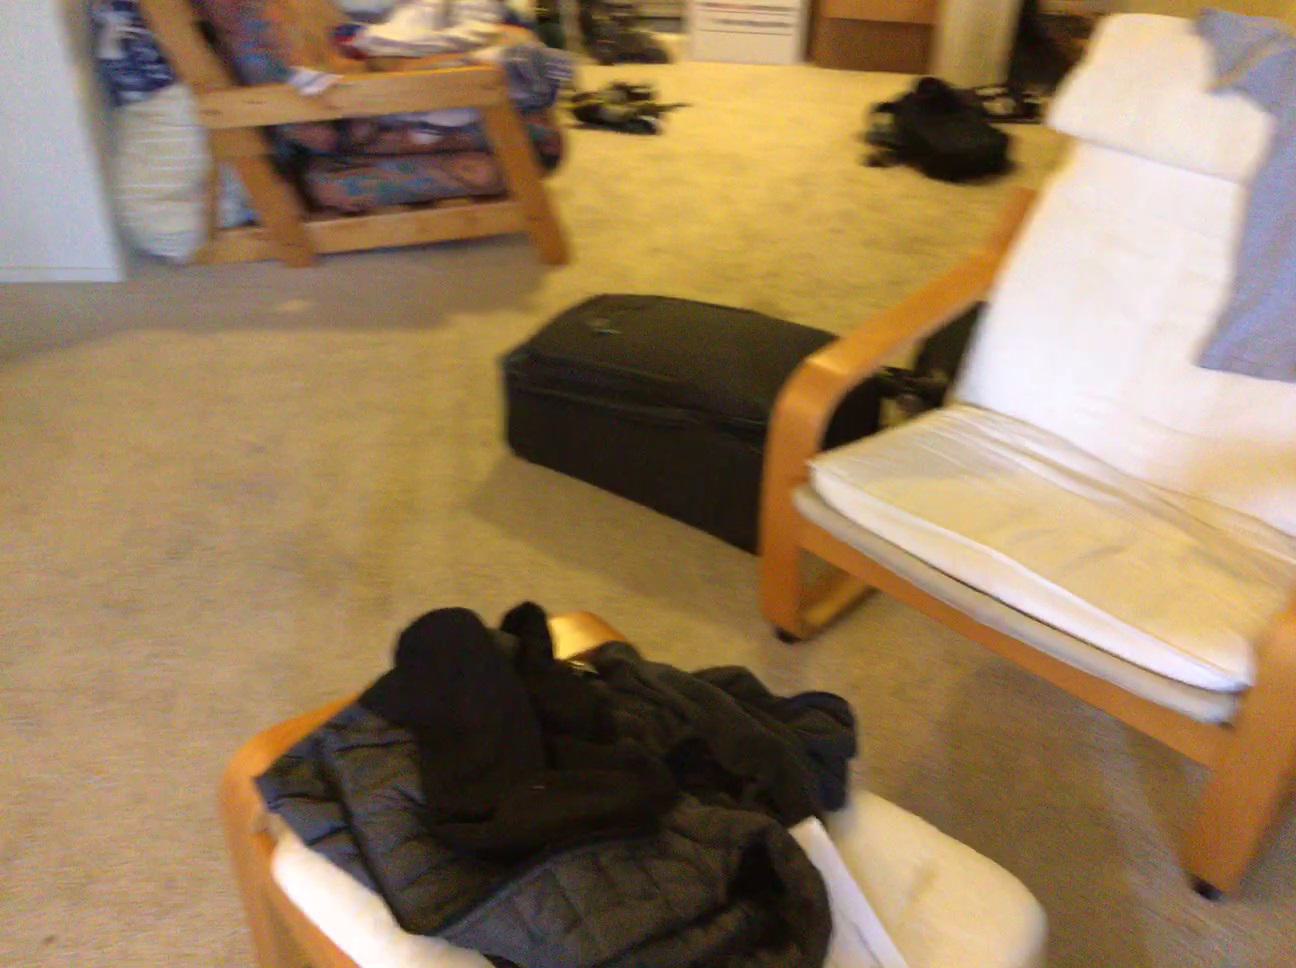
Question: Is the chair behind the pillow from the second object's perspective? Final answer should be yes or no.
Answer: No